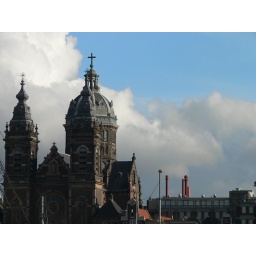
Only blue sky in Amsterdam